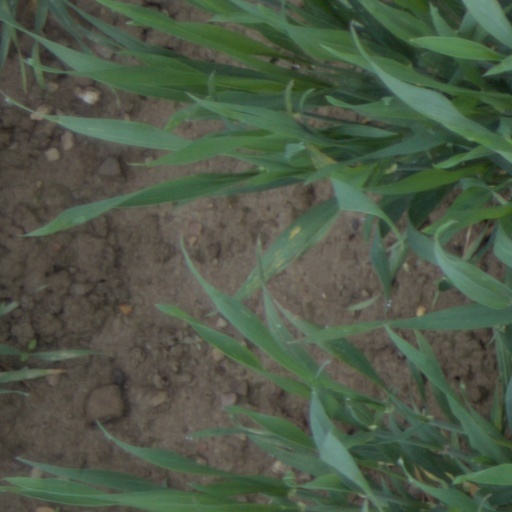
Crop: wheat